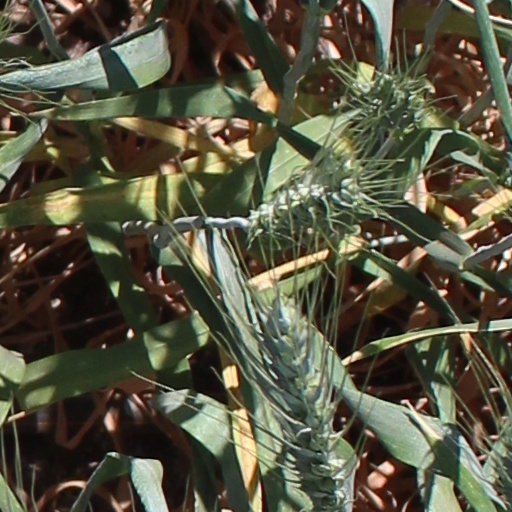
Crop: wheat